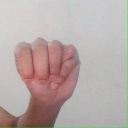
अक्षर: म